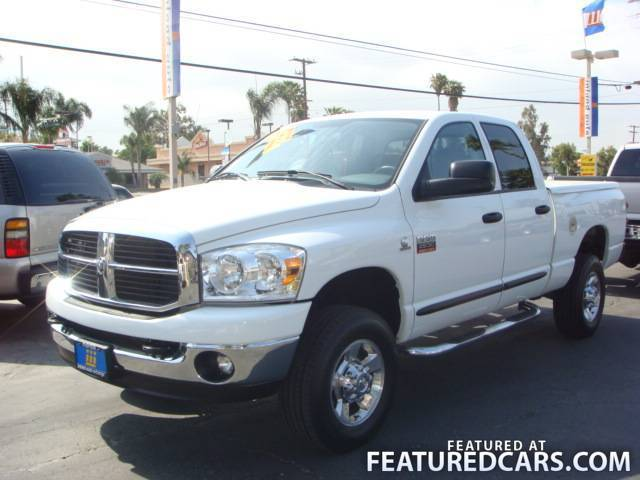
Car model: 2009 Dodge Ram Pickup 3500 Quad Cab